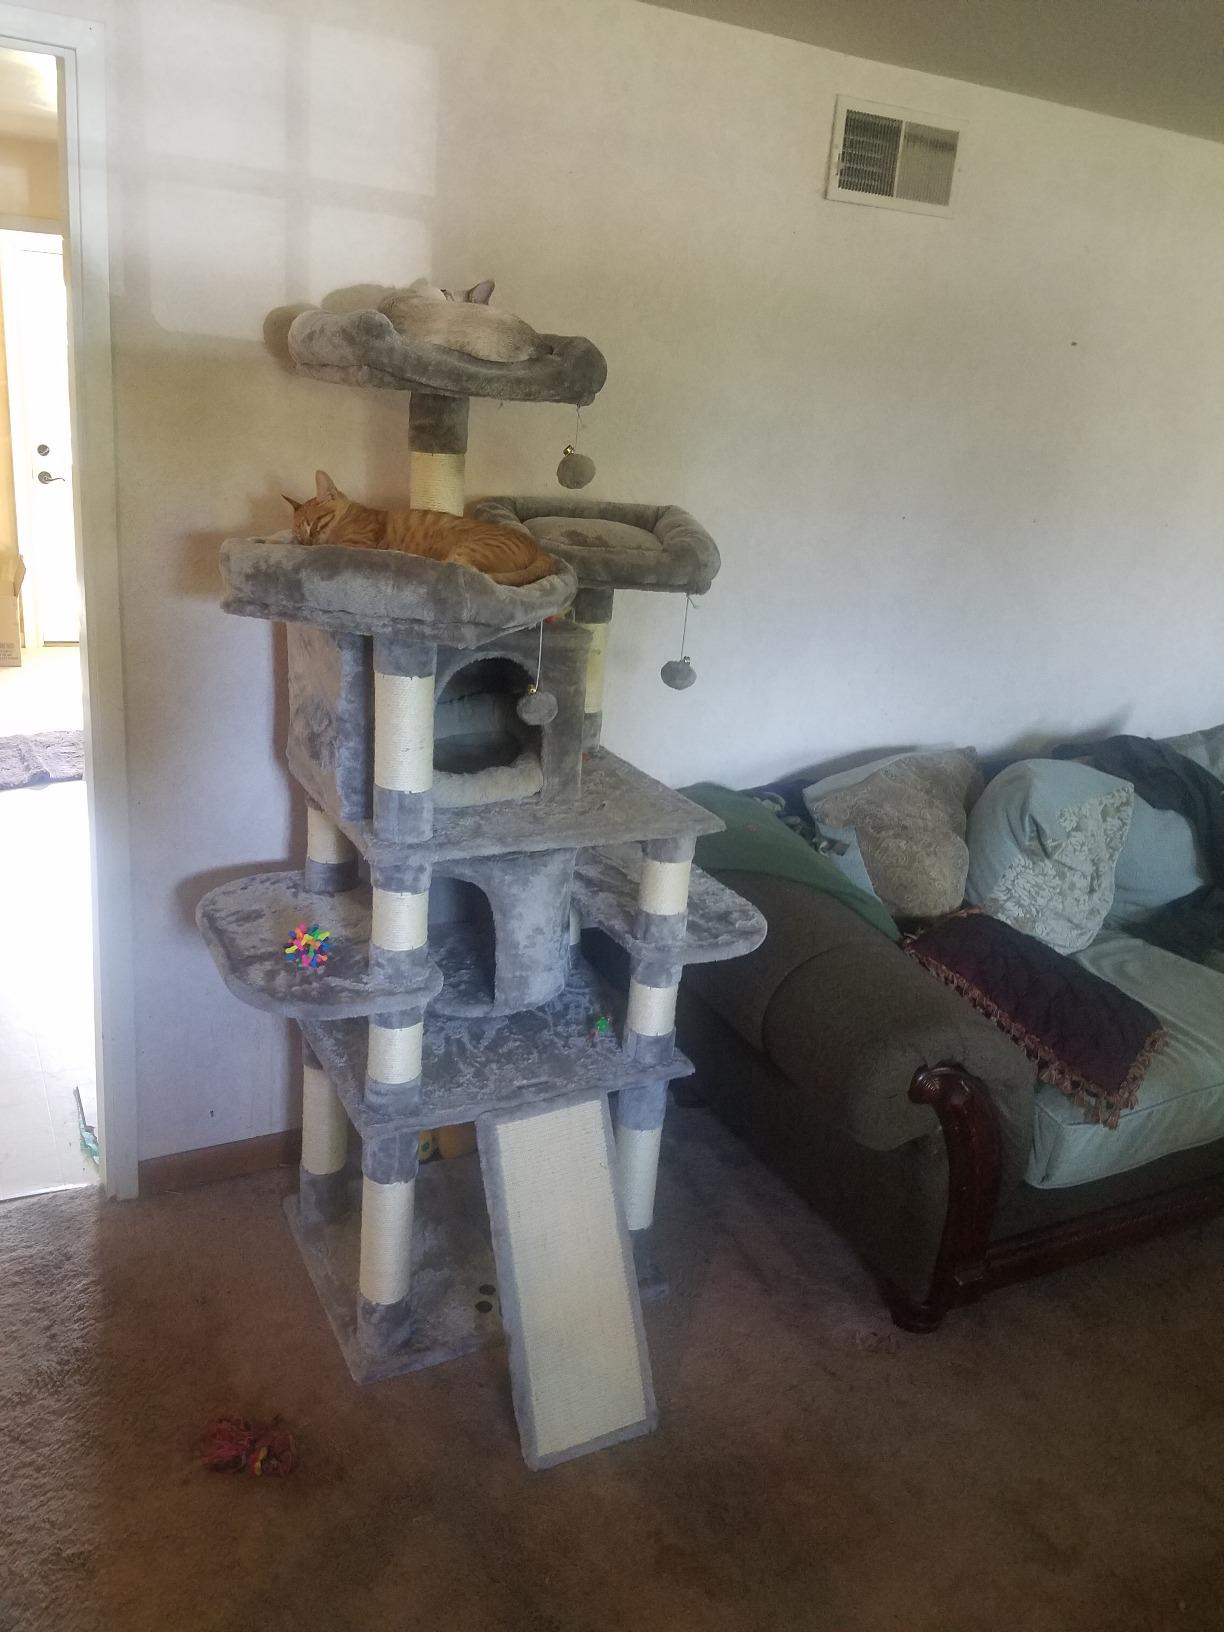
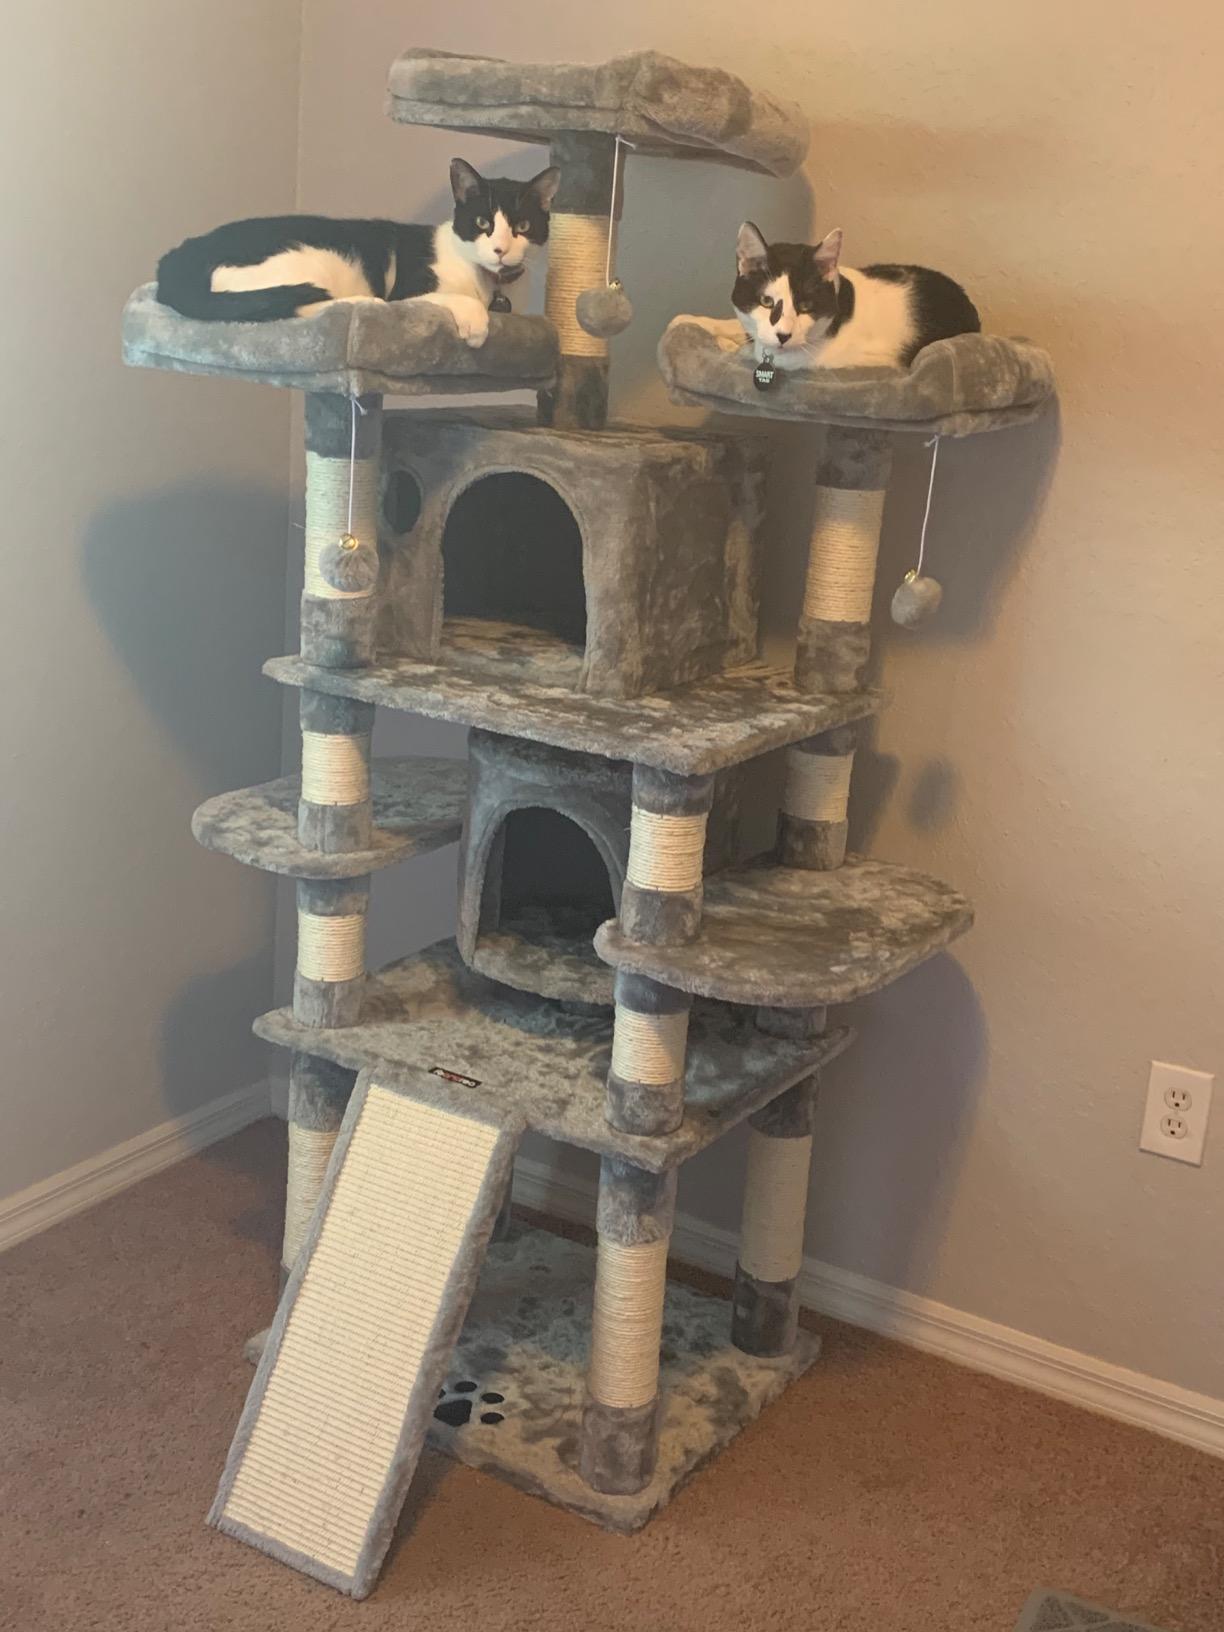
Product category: items_cat tree
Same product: yes